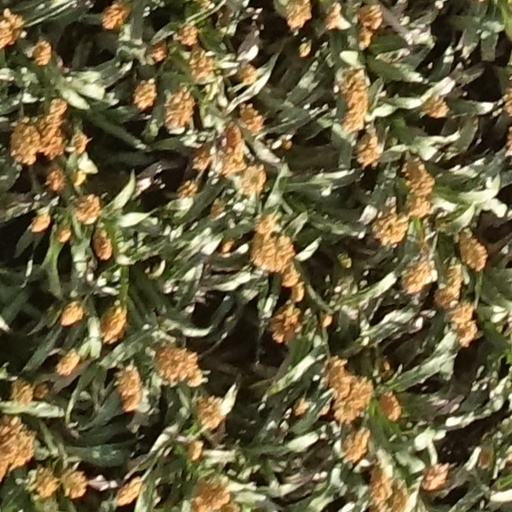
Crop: sorghum